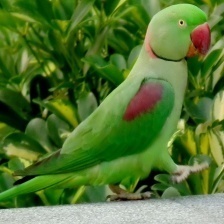
Species: ALEXANDRINE PARAKEET
Scientific name: PSITTACULA EUPATRIA